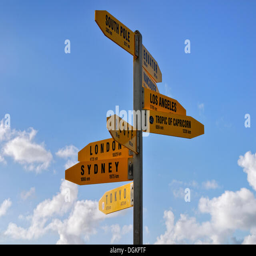
road sign to towns in the world